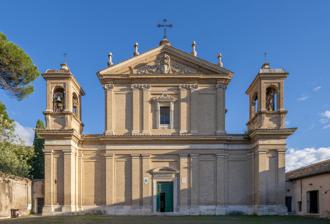
Building: Sant'Anastasia al Palatino
Country: Italy
Year built: 1636
Roman Catholic basilica, a landmark of Rome, Italy This article is about the basilica in Rome. For the church in Verona, see Sant'Anastasia (Verona) . Church in Rome, Italy Sant'Anastasia Basilica of Saint Anastasia on the Palatine Hill (in English) Sanctæ Anastasiæ (in Latin) The front of the basilica di Sant'Anastasia al Palatino Click on the map for a fullscreen view 41°53′17.05″N 12°29′03.08″E / 41.8880694°N 12.4841889°E / 41.8880694; 12.4841889 Location Rome Country Italy Denomination Catholic Tradition East Syrian History Status Titular church , minor basilica , national church Dedication Anastasia of Sirmium Consecrated 330 Architecture Architect(s) Luigi Arrigucci Architectural type Church Style Baroque Groundbreaking 4th century Completed 1656 Administration District Lazio Province Rome Clergy Bishop(s) Mār Raphael Thattil ( Major Archbishop ) Mār Stephen Chirappanath (Apostolic Visitator to Europe) Cardinal protector Vacant Sant'Anastasia is a minor basilica and titular church for cardinal-priests in Rome , Italy owned by the Syro-Malabar Catholic Church . Basilica Sant'Anastasia was built in the late 3rd century - early 4th century, possibly by a Roman woman named Anastasia. The church is listed under the titulus Anastasiae in the acts of the 499 synod. Later the church was entitled to the martyr with the same name, Anastasia of Sirmium . Melchiorri in his 19th century guide of Rome, mentions a Roman matron by the name of Apollonia founded the church. The church was restored several times: Pope Damasus I (366-383), Pope Hilarius (461-468), Pope John VII (705-707), Pope Leo III (795-816), Pope Gregory IV (827-844), Pope Innocent III (1201), and Pope Sixtus IV (1471). The current church dates to a restoration in 1636 commissioned by Pope Urban VIII from Luigi Arrigucci . This restoration repaired the collapsed portico and facade. Architect Carlo Gimach restored the church between 1721 and 1722. In 1817, under Pope Pius VII, another refurbishment took place. Traditionally, the basilica was the home parish of St Jerome , who celebrated Mass here. The saint is depicted over the altar, by Domenichino . Pope Francis granted the church to the Syro Malabar Church in July 2020. Art and architecture Ceiling with the 1722 fresco ( Martyrdom of Anastasia ) by Cerruti Main altar statue of St Anastasia by Ferrata The last restoration, after the restoration during the papacy of Sixtus IV, occurred in 1636, when the facade, with lower doric and upper ionic order, was reconstructed in 1636, after the cyclone of 1634. The nave is flanked by pilasters that incorporate Ancient Roman marble and granite columns, putatively from the former Temple of Neptune on the Palatine. The ceiling is colorfully decorated with elaborate framed designs (cassetone) and has a central frescoed panel depicting the Martyrdom of Anastasia (1722) by Michelangelo Cerruti ; the work was pursued under the patronage of the Cardinal Nuno da Cunha e Ataíde . The presbytery was richly decorated in 1705 with marble by the Febei family rebuilt with an endowment of the cardinal Giambattista Costaguti . Under the main altar is said to be sheltered the relics of the titular saint. The main altarpiece behind the altar depicts a Nativity by Lazzaro Baldi . The altar at the base houses a statue of Saint Anastasia by Ercole Ferrata . The recumbent sculpture of the dying saint, laid atop a flaming pyre, was influenced by Bernini's Beata Ludovica Albertoni . The first chapel to the right, near the entrance, has a painting of St John the Baptist by Pier Francesco Mola . While the last chapel on the right has a fresco depicting Scenes from the lives of Saints Carlo Borromeo and Filippo Neri by Lazzaro Baldi . The right transept has a painting of St Toribio (1726) by Francesco Trevisani . The left transept has a Madonna of the Rosary also by Baldi, and the tomb of Cardinal and philologist Angelo Mai by the late neoclassical sculptor Giovanni Maria Benzoni . The last chapel to the left, is dedicated to St Jerome, and has an altarpiece depicting this saint by Domenichino . The chalice used by the saint was said to be housed in this chapel. The other chapel has a Saints Giorgio and Bishop Publio by Étienne Parrocel . Cardinal Priests The current Cardinal Priest of the Titulus S. Anastasiae is Eugenio Dal Corso .  Past holders have included Boso , a Bishop of Turin , and John Morton , an Archbishop of Canterbury . 1588 engraving, showing the church before its 17th-century alterations. Teobaldo Boccapecci (1122-1126) Pierre, (1126-1134) Azzone degli Atti, (1134-1139) Ribaldo, (1139-1142) Ariberto, (1143-1156) Giovanni Pizzuti ,  (1158-1182) Bobo ,  (1188-1189) Boson,  (1189-1190) Romano, (1191-1194) Roger, (1206-1213) Gregorio Theodoli , (1216-1227) Pilfort de Rabastens , Bishop Emeritus of Rieux (1320-1330) Adhémar Robert , (20 September 1342-1 December 1352) Pierre de Monteruc , Bishop Emeritus of Pamplona (23 December 1356-20 May 1385) Pietro Tomacelli , (Pope Boniface IX), Archpriest of St. John Lateran, (1385-1389) Enrico Minutoli , Archbishop Emeritus of Naples, (1389-1405) Vicente de Ribas ,  (10 September 1408-10 November 1408) Guillaume Ragenel de Montfort , Bishop Emeritus of Saint-Malo (13 June 1432-27 September 1432) Giorgio Fieschi , Archbishop Emeritus of Genova (8 January 1440-5 March 1449) Jordi d'Ornós (1437–????), schismatic Louis de La Palud , Bishop of Saint-Jean-de-Maurienne (20 December 1449-21 September 1451) Giacomo Tebaldi , Bishop Emeritus of Montefeltro (24 January 1457-4 September 1466) Giovanni Battista Zeno , Bishop of Vicenza (1470-1479) Paolo Fregoso , Archbishop of Genova (23 May 1480–1490) John Morton , Archbishop of Canterbury (23 September 1493-15 September 1500) Antonio Trivulzio, seniore , Bishop of Como (5 October 1500-1 December 1505) Robert Guibé , Bishop of Rennes (17 December 1505-9 November 1513) Antoine Bohier Du Prat , Archbishop of Bourges (25 May 1517-27 November 1519) Lorenzo Campeggi , Bishop of Feltre (1519-1528) Antoine Duprat , Archbishop of Sens (27 April 1528-9 July 1535) Cristoforo Giacobazzi , Bishop of Cassano all'Jonio (15 January 1537-6 September 1537; 6 September 1537-7 October 1540 in commendam ) Robert de Lenoncourt , Bishop of Chalons-sur-Marne (7 October 1540-10 October 1547) Francesco Sfondrati , Bishop of Capaccio (10 October 1547-31 July 1550) Giovanni Angelo Medici (Pope Pius IV), Archbishop of Ragusa (1 September 1550-23 March 1552) Giovanni Poggio , Bishop of Tropea (23 March 1552-12 February 1556) Giovanni Michele Saraceni , Vice-Chamberlain of the Holy Roman Church (24 March 1557-7 February 1565) Scipione Rebiba , Bishop Emeritus of Troia (7 February 1565-7 October 1566) Pier Francesco Ferrero , Bishop Emeritus of Vercelli (7 October 1565-14 November 1566) Ludovico Simoneta , Datary of His Holiness (15 November 1566-30 April 1568) Philibert Babou de La Bourdaisière , Bishop Emeritus of Angoulême (14 May 1568-25 January 1570) Antoine Perrenot de Granvella , Archbishop of Mechelen (10 February 1570-9 June 1570) Stanislaw Hozjusz , Apostolic Nuncio Emeritus of Hungary (9 June 1570-3 July 1570) Girolamo di Corregio , Archbishop of Taranto (3 July 1570-9 October 1572) Gianfrancesco Gambara , Bishop of Viterbo (17 October 1572-9 October 1572) Alfonso Gesualdo , Archbishop Emeritus of Conza (9 July 1578-17 August 1579) Zaccaria Delfino , Bishop Emeritus of Gyôr (7 August 1578-19 December 1583) Giovanni Francesco Commendone , Apostolic Nuncio Emeritus to Poland (9 January 1584-14 May 1584) Pier Donato Cesi , Bishop Emeritus of Narni (28 May 1584-29 September 1586) Ludovico Madruzzo , Bishop of Trento (1 October 1586-20 March 1591) Giulio Canani , Bishop of Modena (20 March 1591-27 November 1592) Simeone Tagliavia d'Aragonia , Priest (9 December 1592-18 August 1597) Bonifazio Bevilacqua Aldobrandini , Bishop of Cervia (17 March 1599-31 August 1611) Bernardo de Rojas y Sandoval , Archbishop of Toledo (26 February 1601-7 December 1618) Felice Centini , Bishop of Tolentino (3 March 1621-28 November 1633) Ulderico Carpegna , Bishop of Gubbio (9 January 1634-21 April 1659) Federico Sforza , Camerlengo of the Sacred College of Cardinals (21 April 1659-21 November 1661) Carlo Bonelli , Vice-Chamberlain of the Holy Roman Church (15 April 1665-27 August 1676) Camillo Massimo , Apostolic Nuncio to Spain (19 October 1676-12 September 1677) Girolamo Gastaldi , Archbishop of Benevento (13 September 1677-8 April 1685) Federico Baldeschi Colonna , Prefect of Sacred Congregation of Council (9 April 1685-4 October 1691) Giambattista Costaguti , Priest (12 November 1691-8 March 1704) Giandomenico Paracciani , Prefect of Sacred Congregation for Bishops (25 June 1706-9 May 1721) Nuno da Cunha e Ataíde , Bishop of Elvas (16 June 1721-3 December 1750) Carlo Maria Sacripante , Priest (1 February 1751-12 January 1756) Giacomoi Oddi , Bishop of Viterbo (12 January 1756-22 November 1758) Carlo Vittorio Amedeo delle Lanze , Priest (22 November 1758-21 March 1763) Ludovico Calini , Bishop of Crema (1 December 1766-4 March 1771) Muzio Gallo , Bishop of Viterbo (11 April 1785-13 December 1801) Ludovico Flangini Giovanelli , Patriarch of Venice (24 May 1802-29 February 1804) Ferdinando Maria Saluzzo , Prefect of Sacred Congregation for Good Government (28 May 1804-3 November 1816) Francisco Antonio Javier de Gardoqui Arriquibar , Priest (15 November 1817-27 January 1820) Johann Casimir von Häffelin , Priest (19 April 1822-27 August 1827) Cesare Nembrini Pironi Gonzaga , Bishop of Ancona e Umana (28 September 1829-5 December 1837) Angelo Mai , Prefect of Sacred Congregation of Index (15 February 1838-9 September 1854) Karl August Graf von Reisach , Prefect of Sacred Congregation for Studies (20 December 1855-27 September 1861; 27 September 1861-22 June 1868 in commendam ) Luigi Oreglia di Santo Stefano (16 January 1874 – 24 March 1884) Carlo Laurenzi , Auxiliary Bishop of Perugia and Titular Bishop of Amathus in Palaestina (1884–1893) Andrea Carlo Ferrari , Archbishop of Milan (1894–1921) Michael von Faulhaber , Archbishop of Munich und Freising (1921–1952) James Francis McIntyre , Archbishop Emeritus of Los Angeles (1953–1979) Godfried Danneels , Archbishop Emeritus of Mechelen-Brussels (1983–2019) Eugenio Dal Corso (2019–2024) References